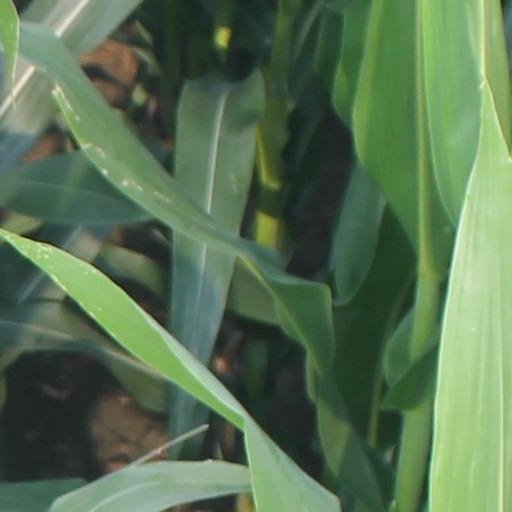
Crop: maize; corn